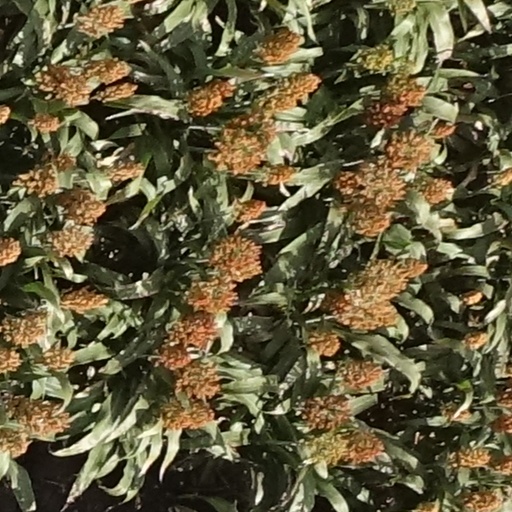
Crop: sorghum